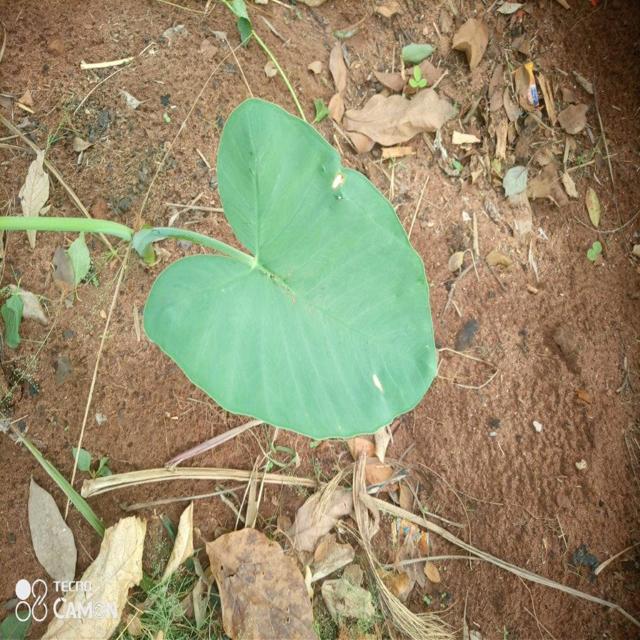
Label: Healthy